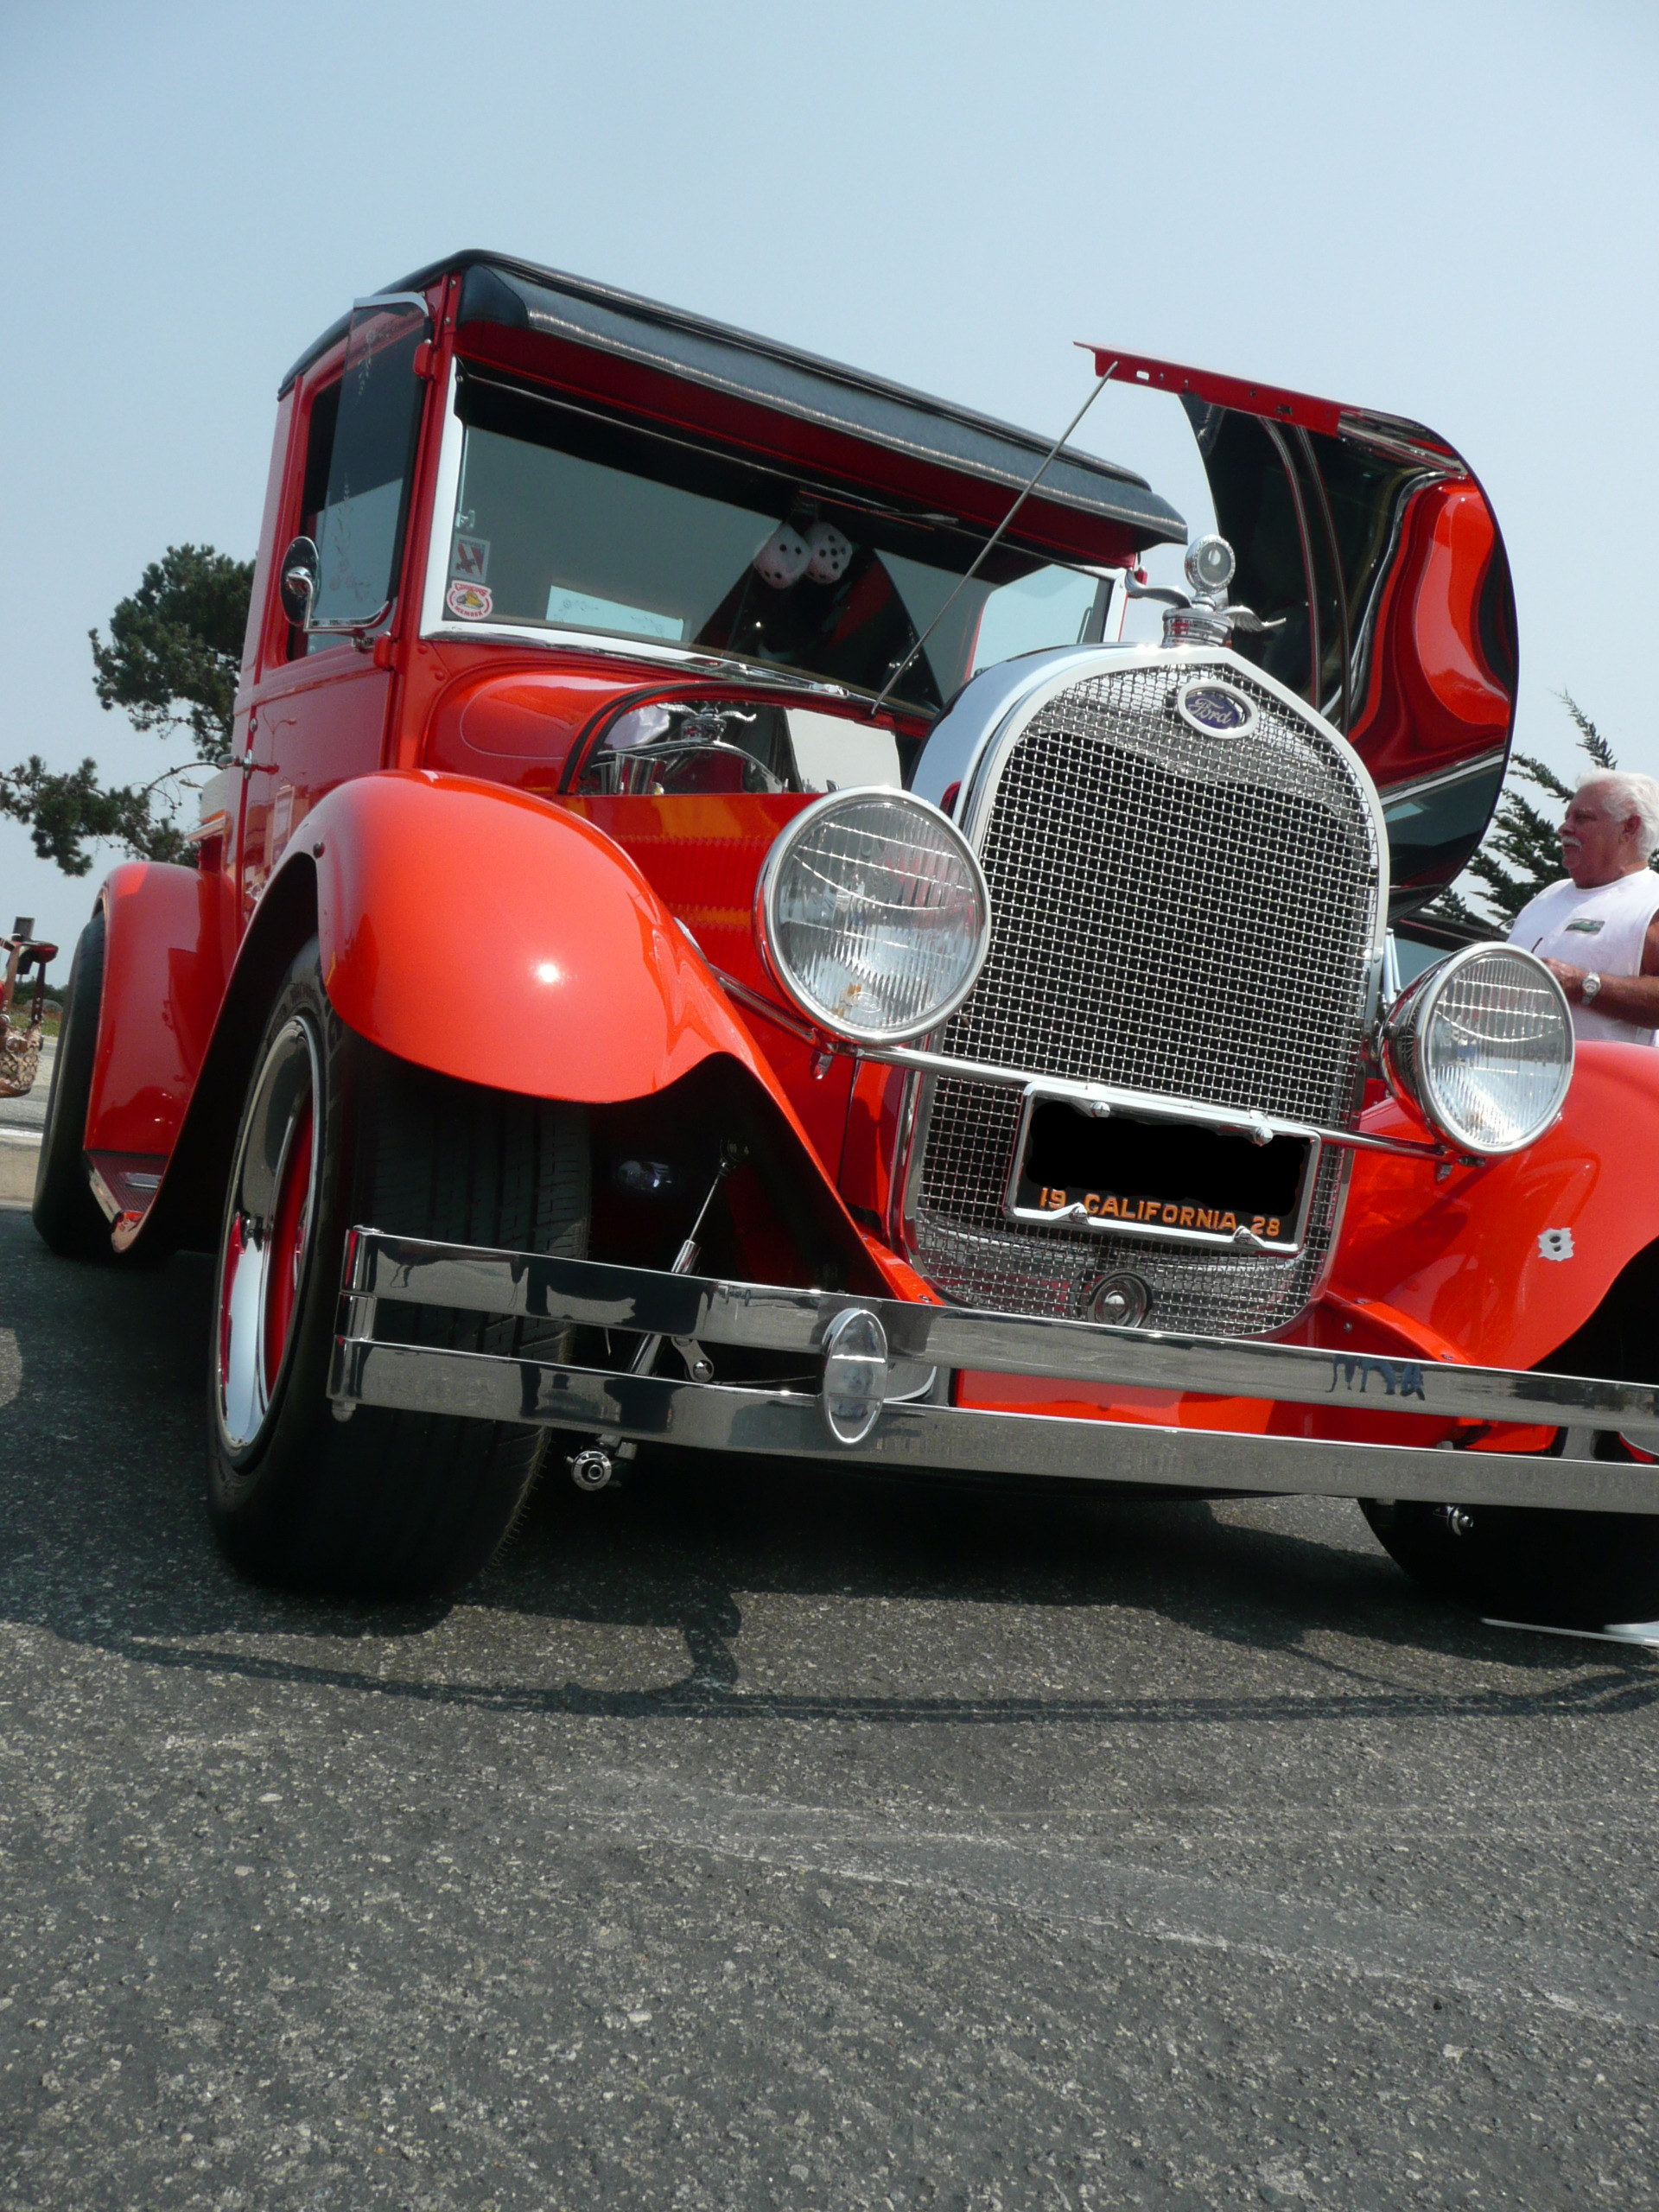
car, automobile, old, cab, transportation, red, vehicle, auto, sports car, motor vehicle, technic, vintage car, hood, chrome, classic, convertible, oldsmobile, technical, antique car, hot rod, old timer, land vehicle, touring car, automobile make, automotive design, luxury vehicle